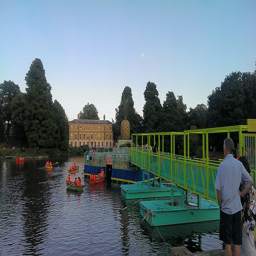
A man is watching people in orange vests on small boats.
A man standing by a walkway across some water with boats and people.
a couple standing next to a colorful pier
some people are in boats on the water
People on rowboats on a pond in front of a large house.